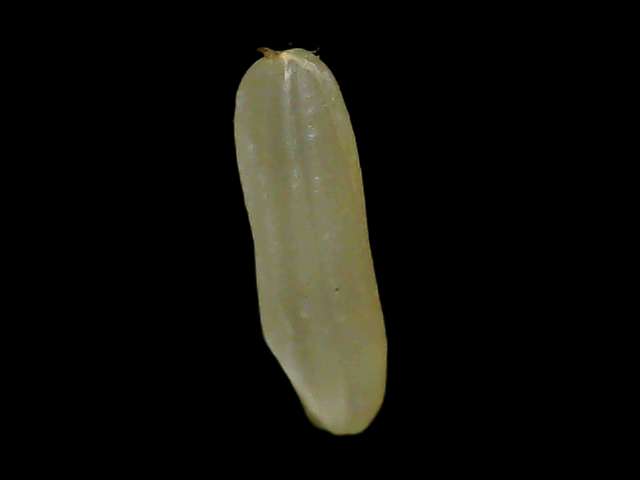
Rice variety: Binadhan21